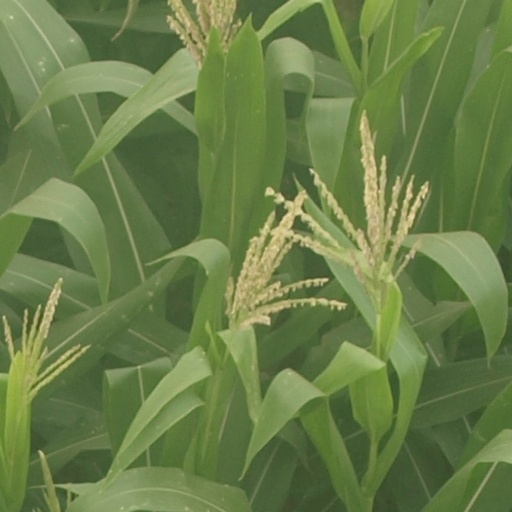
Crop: maize; corn